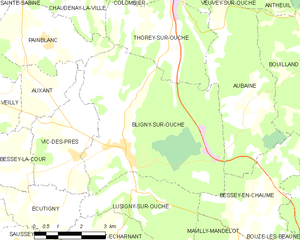
Bligny-sur-Ouche est une commune française située dans le canton d'Arnay-le-Duc du département de la Côte-d'Or, en région Bourgogne-Franche-Comté.